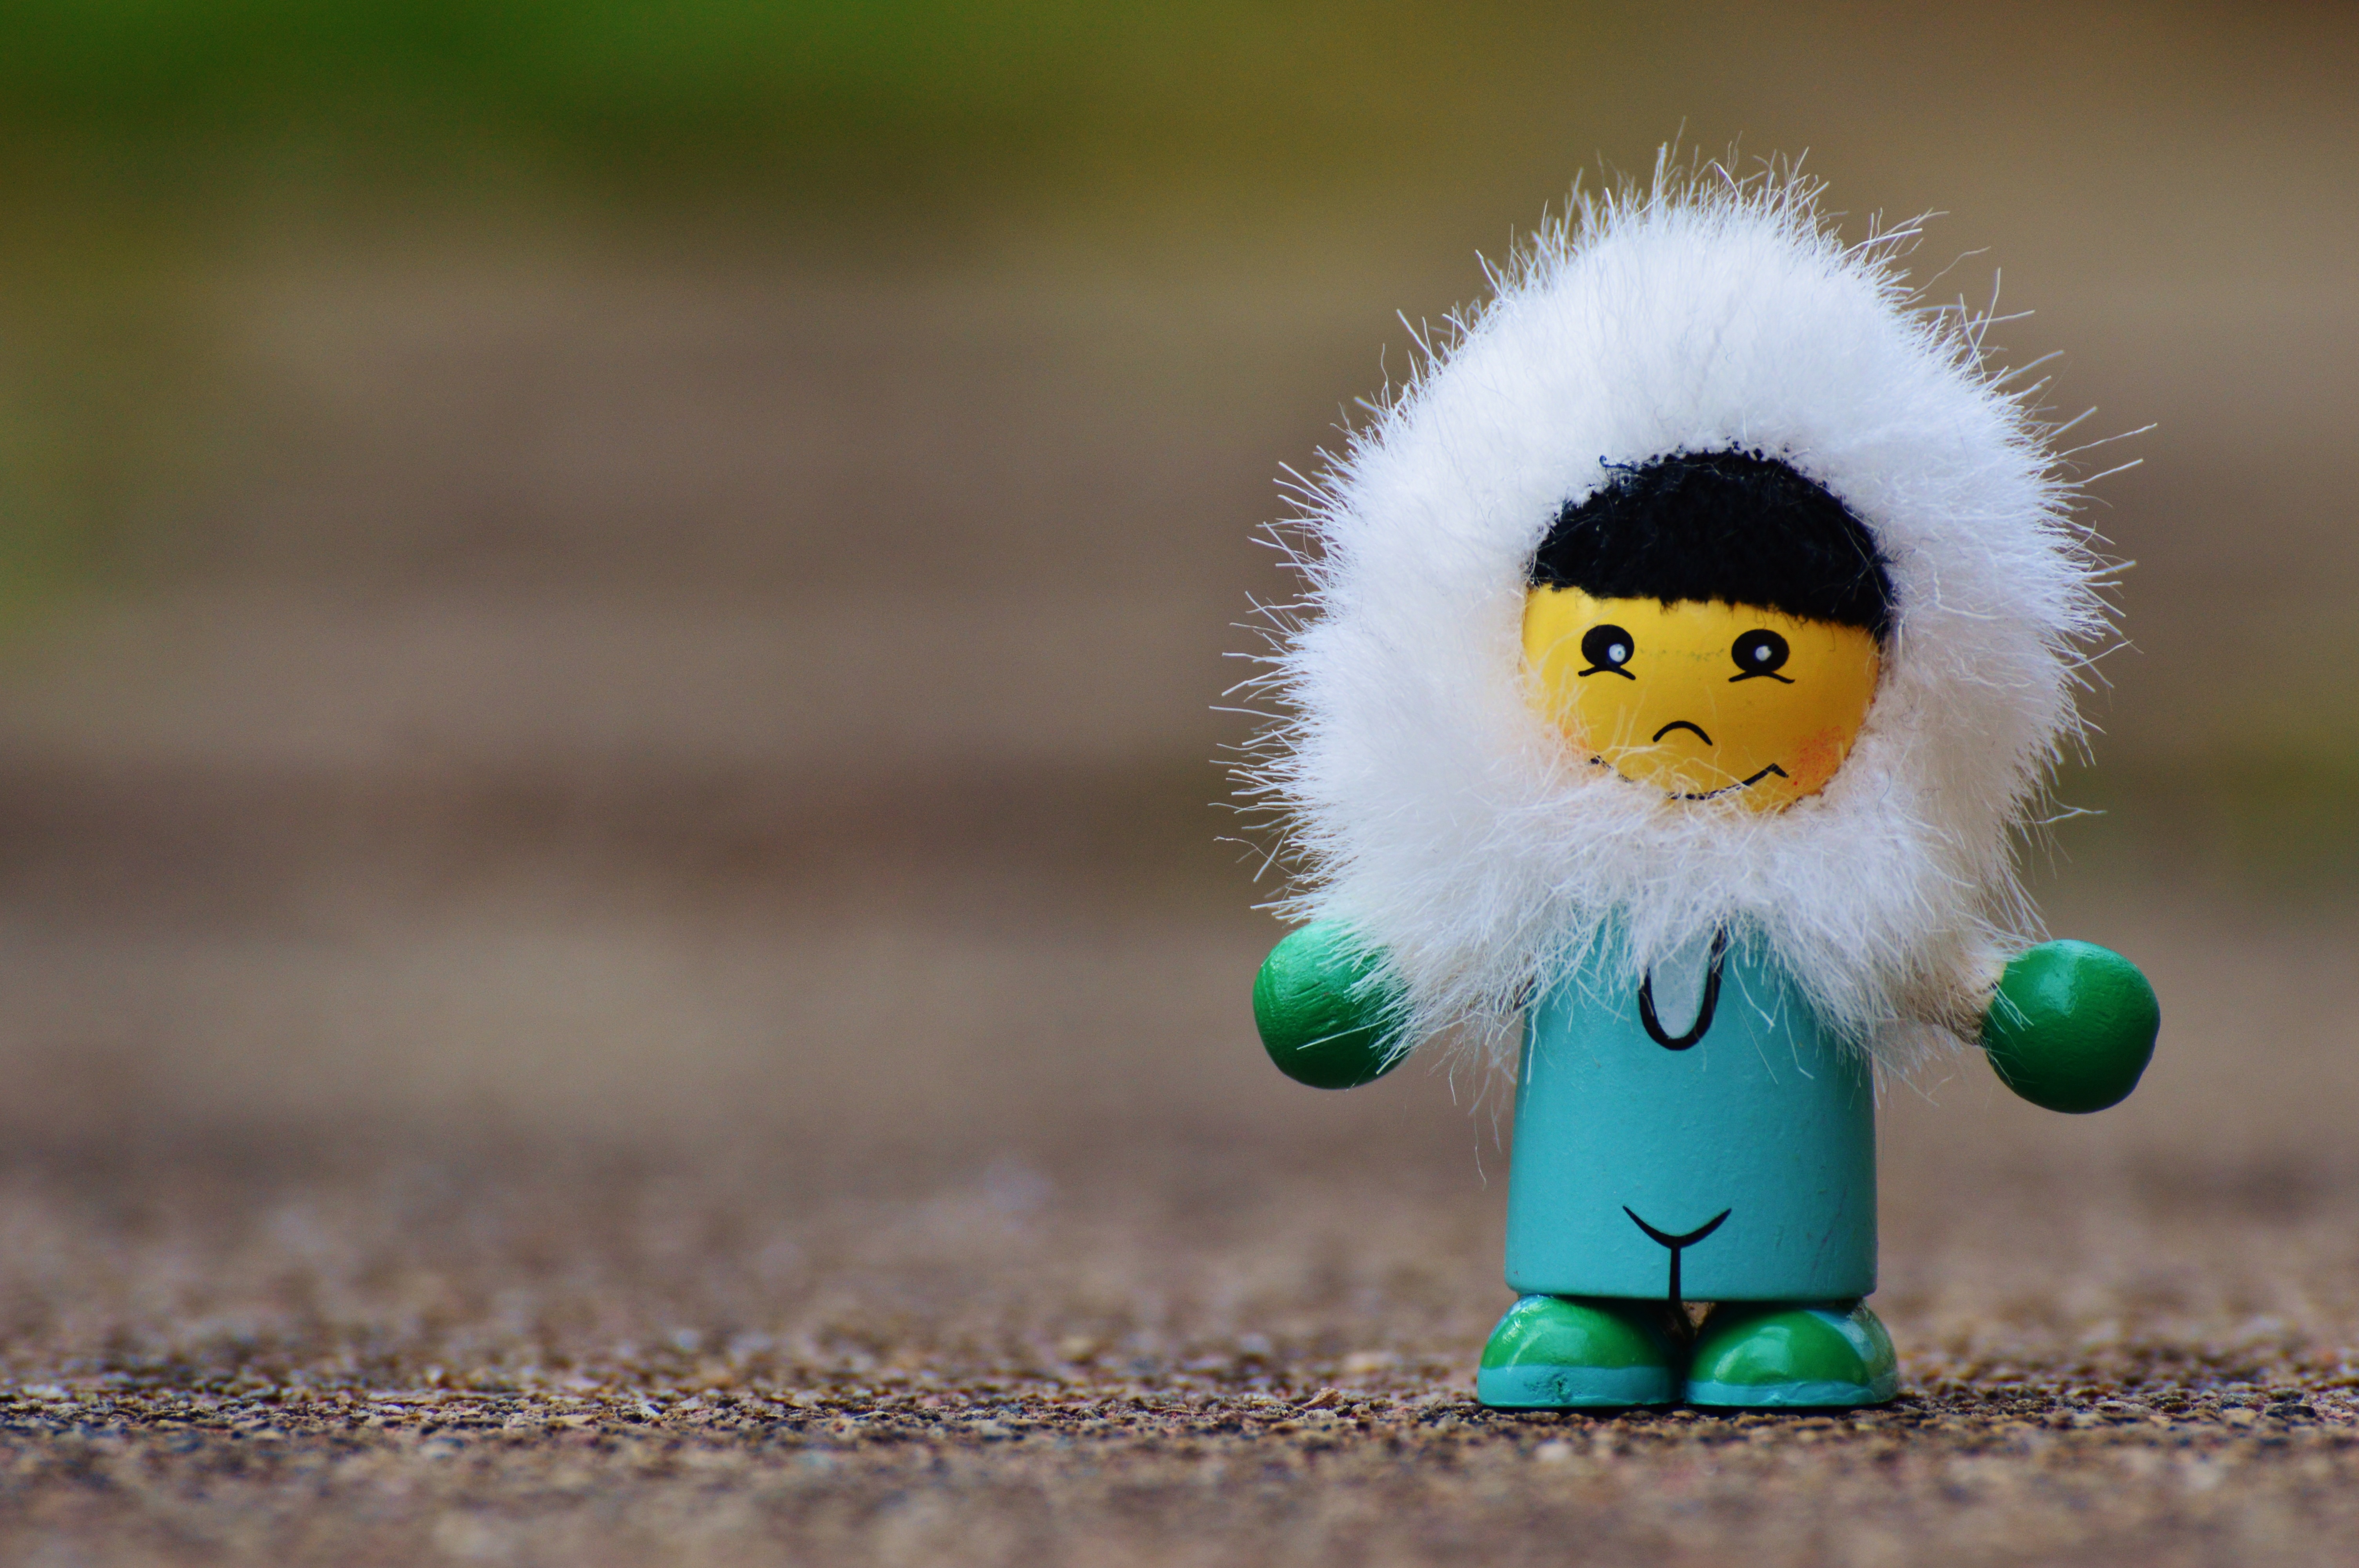
grass, bird, wood, play, flower, green, colorful, toy, doll, children, fun, figure, toys, funny, holzfigur, macro photography, game characters, stuffed toy